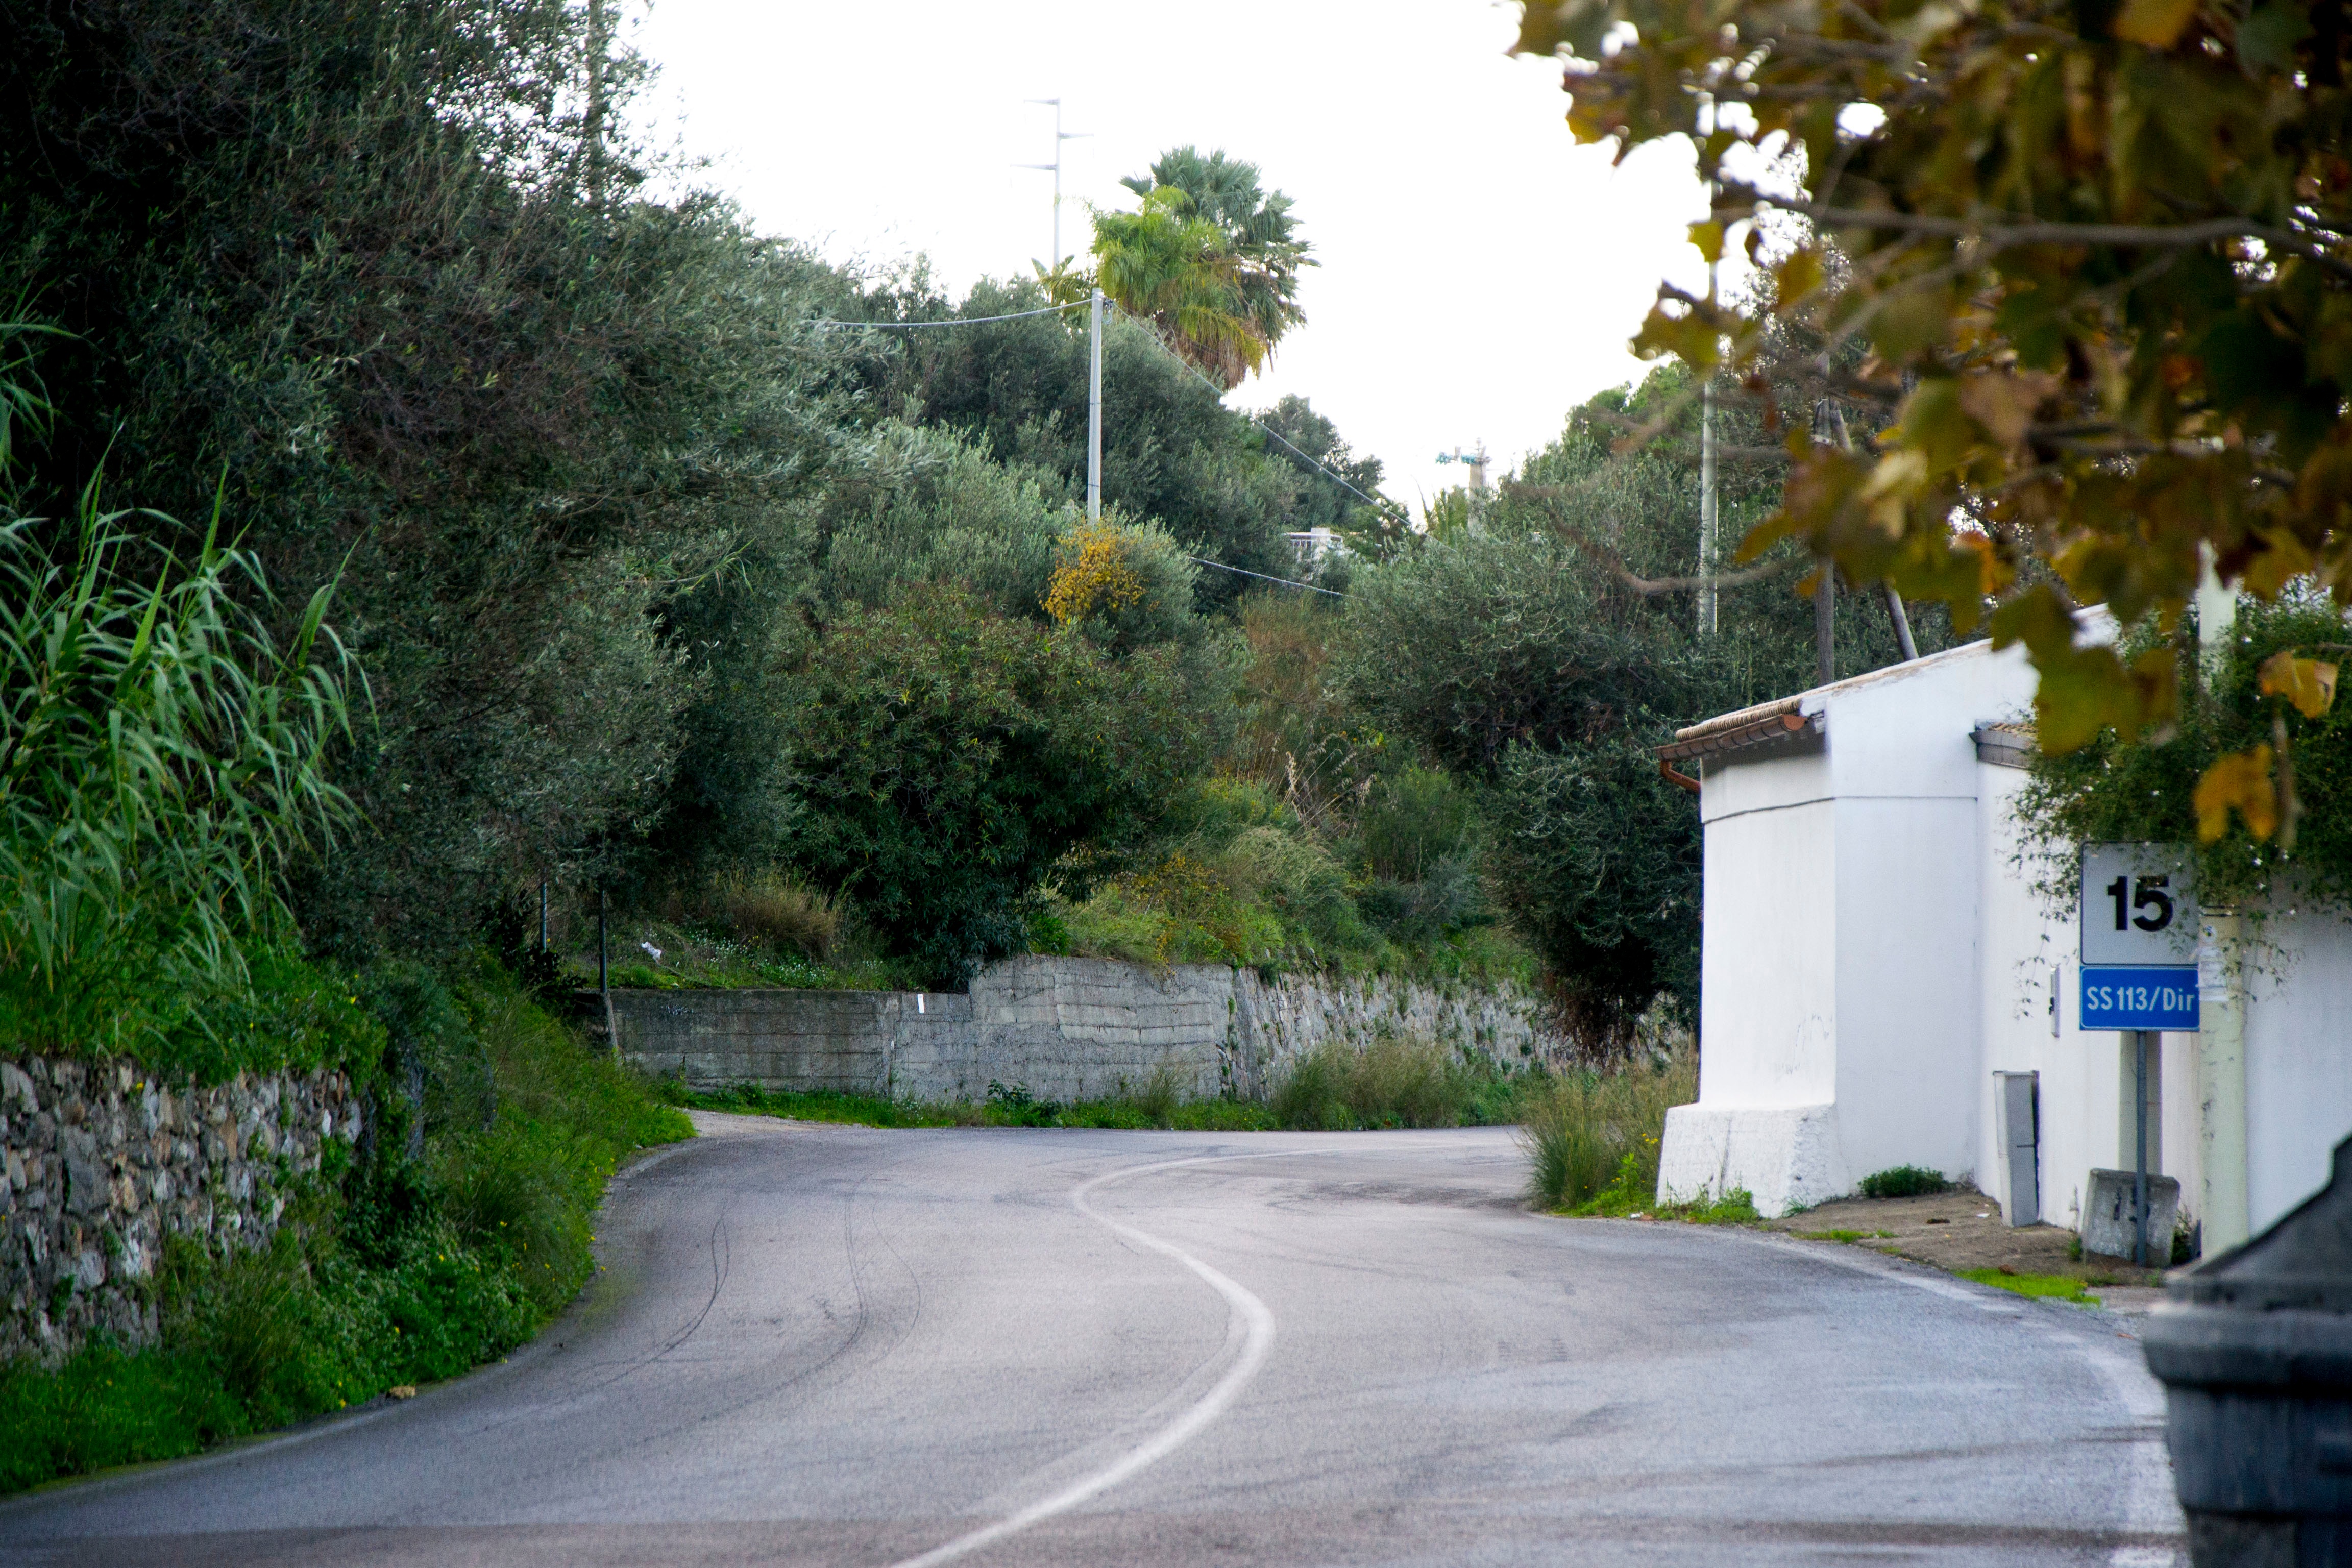
tree, road, street, house, home, asphalt, suburb, lane, infrastructure, estate, neighbourhood, rural area, residential area